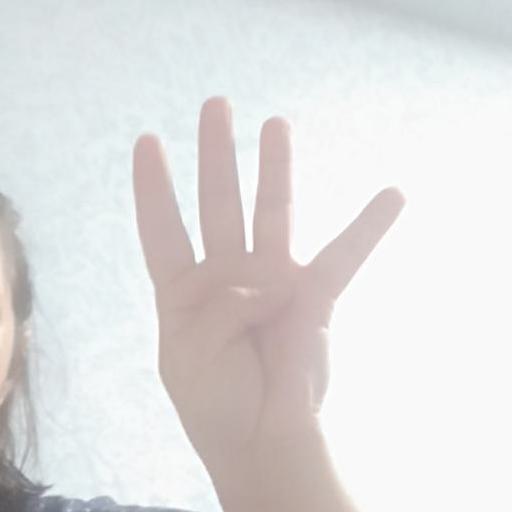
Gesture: four